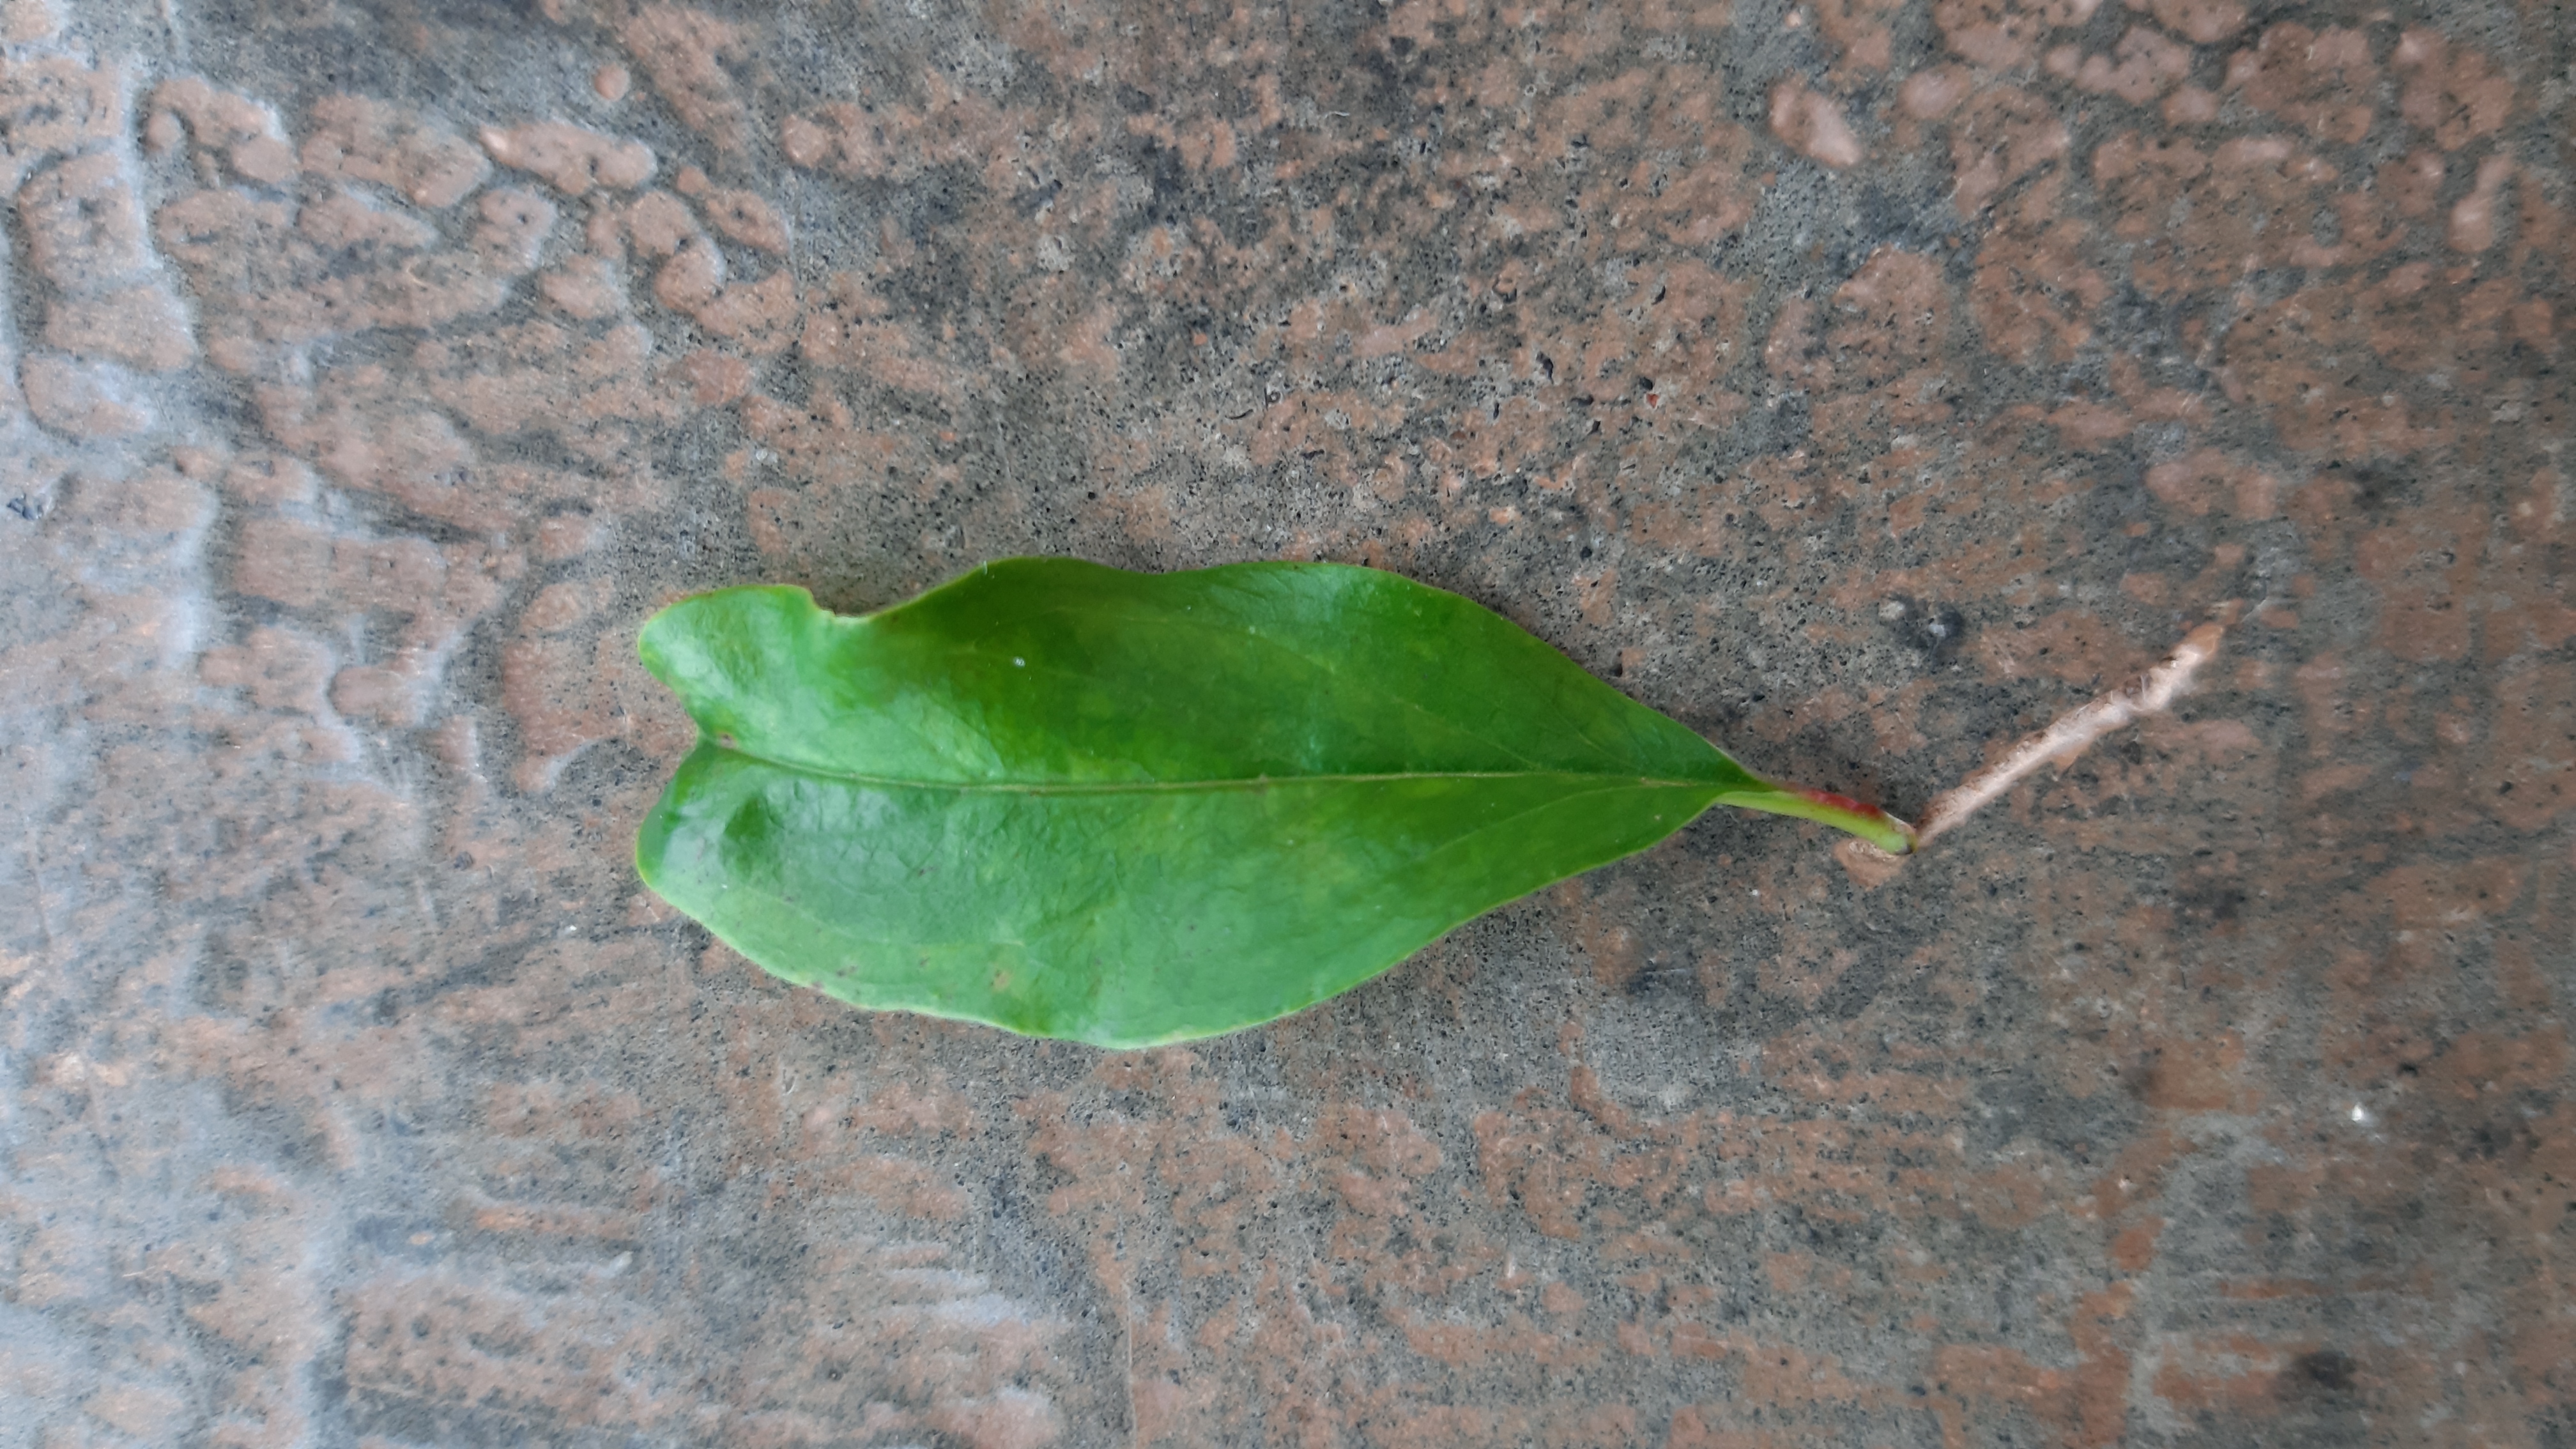
Plant: Pomoegranate